Das Boot

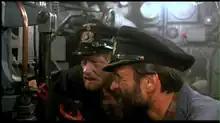
Johann (Leder) and the LI (Wennemann) inspecting the engine

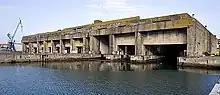
U-boat pens at the harbor of La Rochelle (2007

In late 1941, war correspondent Lothar-Günther Buchheim joined for her 7th patrol, during the Battle of the Atlantic. His orders were to photograph and describe the U-boat in action. In 1973, Buchheim published a novel based on his wartime experiences, (The Boat), a fictionalised autobiographical account narrated by a "Leutnant Werner". It became the best-selling German fiction work on the war. A sequel by Buchheim was released in 1995.